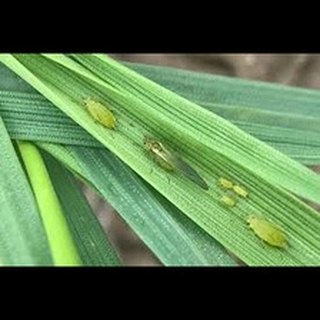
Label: wheat_aphid